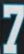
Number: 7